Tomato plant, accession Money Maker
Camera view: horizontal (90 deg, fisheye); turntable rotation: 240 degrees
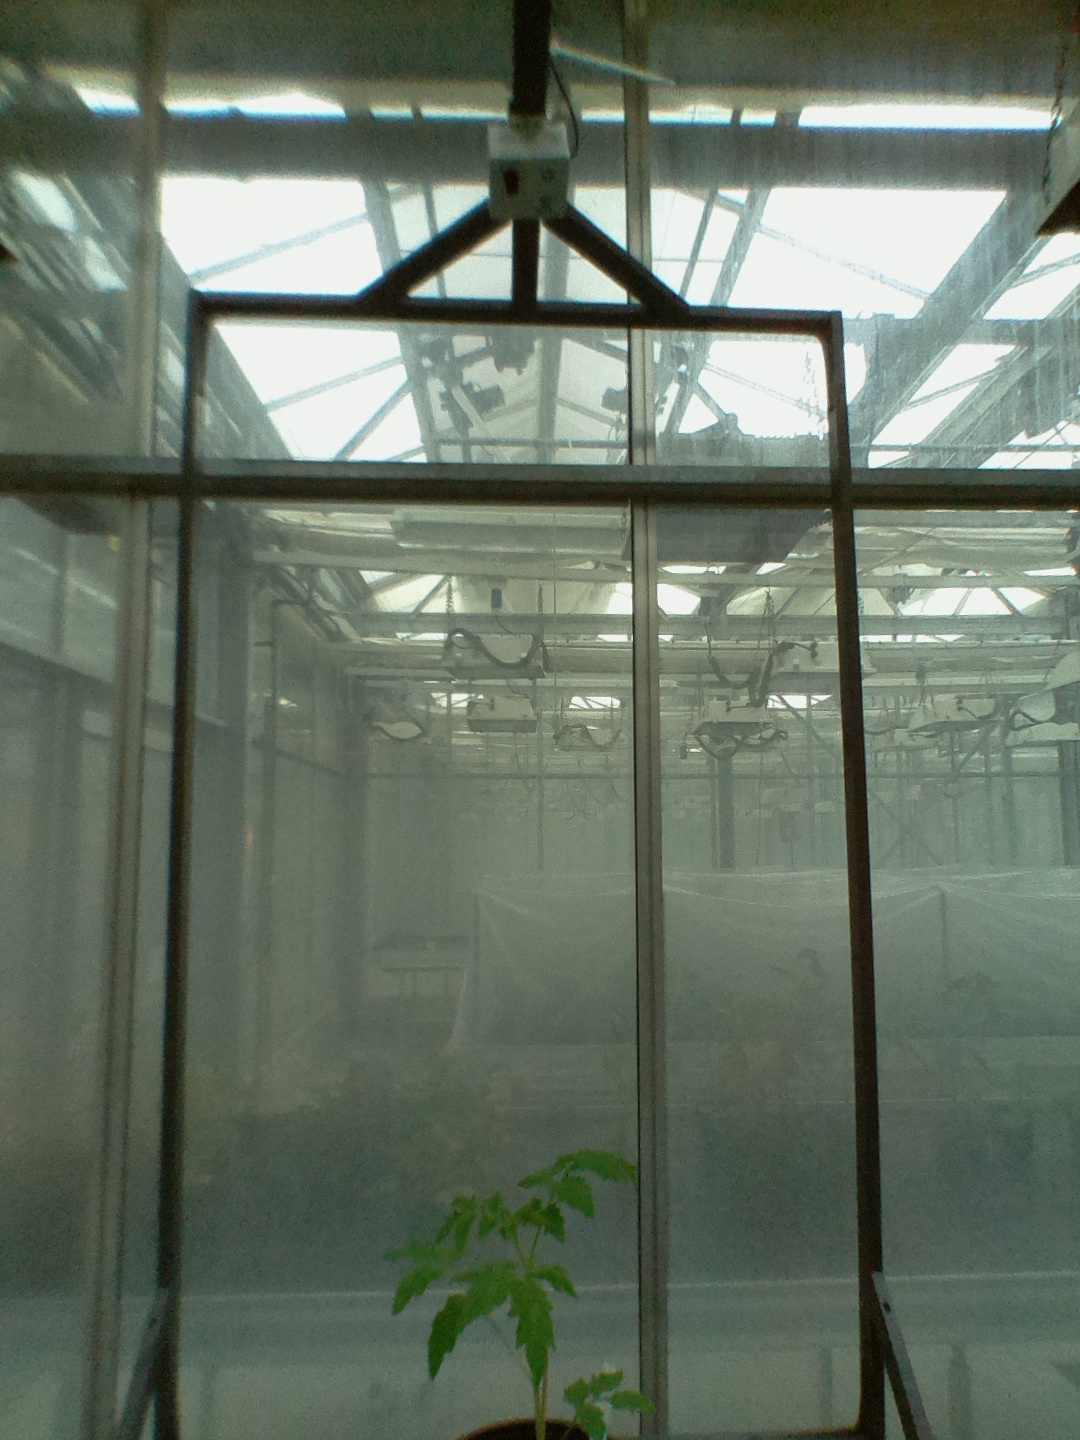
BBCH growth stage 13: 6 of true leaves visible